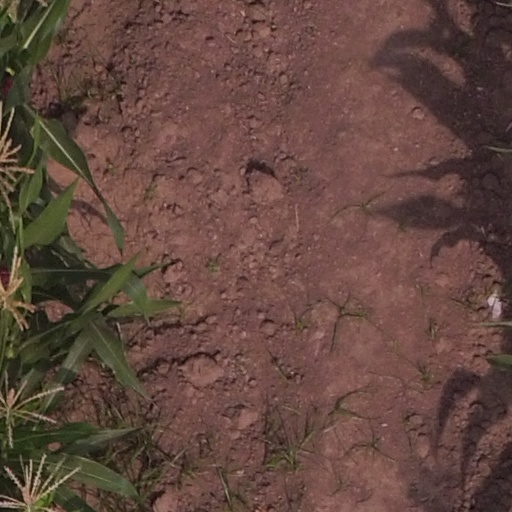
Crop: maize; corn